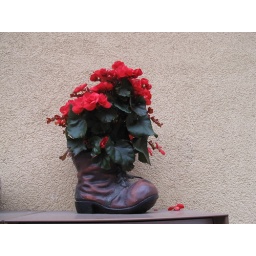
Begonias in a boot flower pot